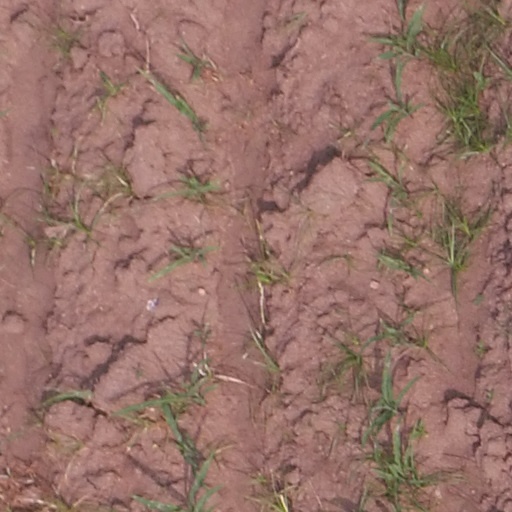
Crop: maize; corn